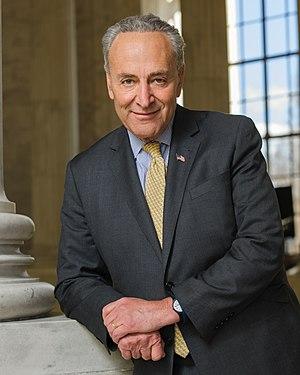
Les élections sénatoriales américaines de 2016 sont un ensemble d'élections qui se tiennent le 8 novembre 2016, dans le but de renouveler 34 sièges, dits de « classe 3 », des 100 sièges du Sénat des États-Unis, chambre haute du Congrès des États-Unis. Le mandat des sénateurs dure six ans, à compter du 3 janvier 2017 pour se terminer le 3 janvier 2023. À la veille des élections, 24 des 34 sièges en jeu sont détenus par les républicains contre 10 pour les démocrates.
Charles Ellis Schumer, dit Chuck Schumer, né le 23 novembre 1950 à New York, est un homme politique américain, membre du Parti démocrate et sénateur de l'État de New York au Congrès des États-Unis depuis 1999. Chef du groupe démocrate au Sénat depuis 2017, il est auparavant élu à la Chambre des représentants des États-Unis de 1981 à 1999.